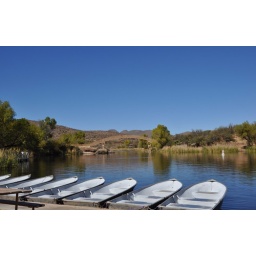
Patagonia Lake boat rentals. Walking bridge over lake.